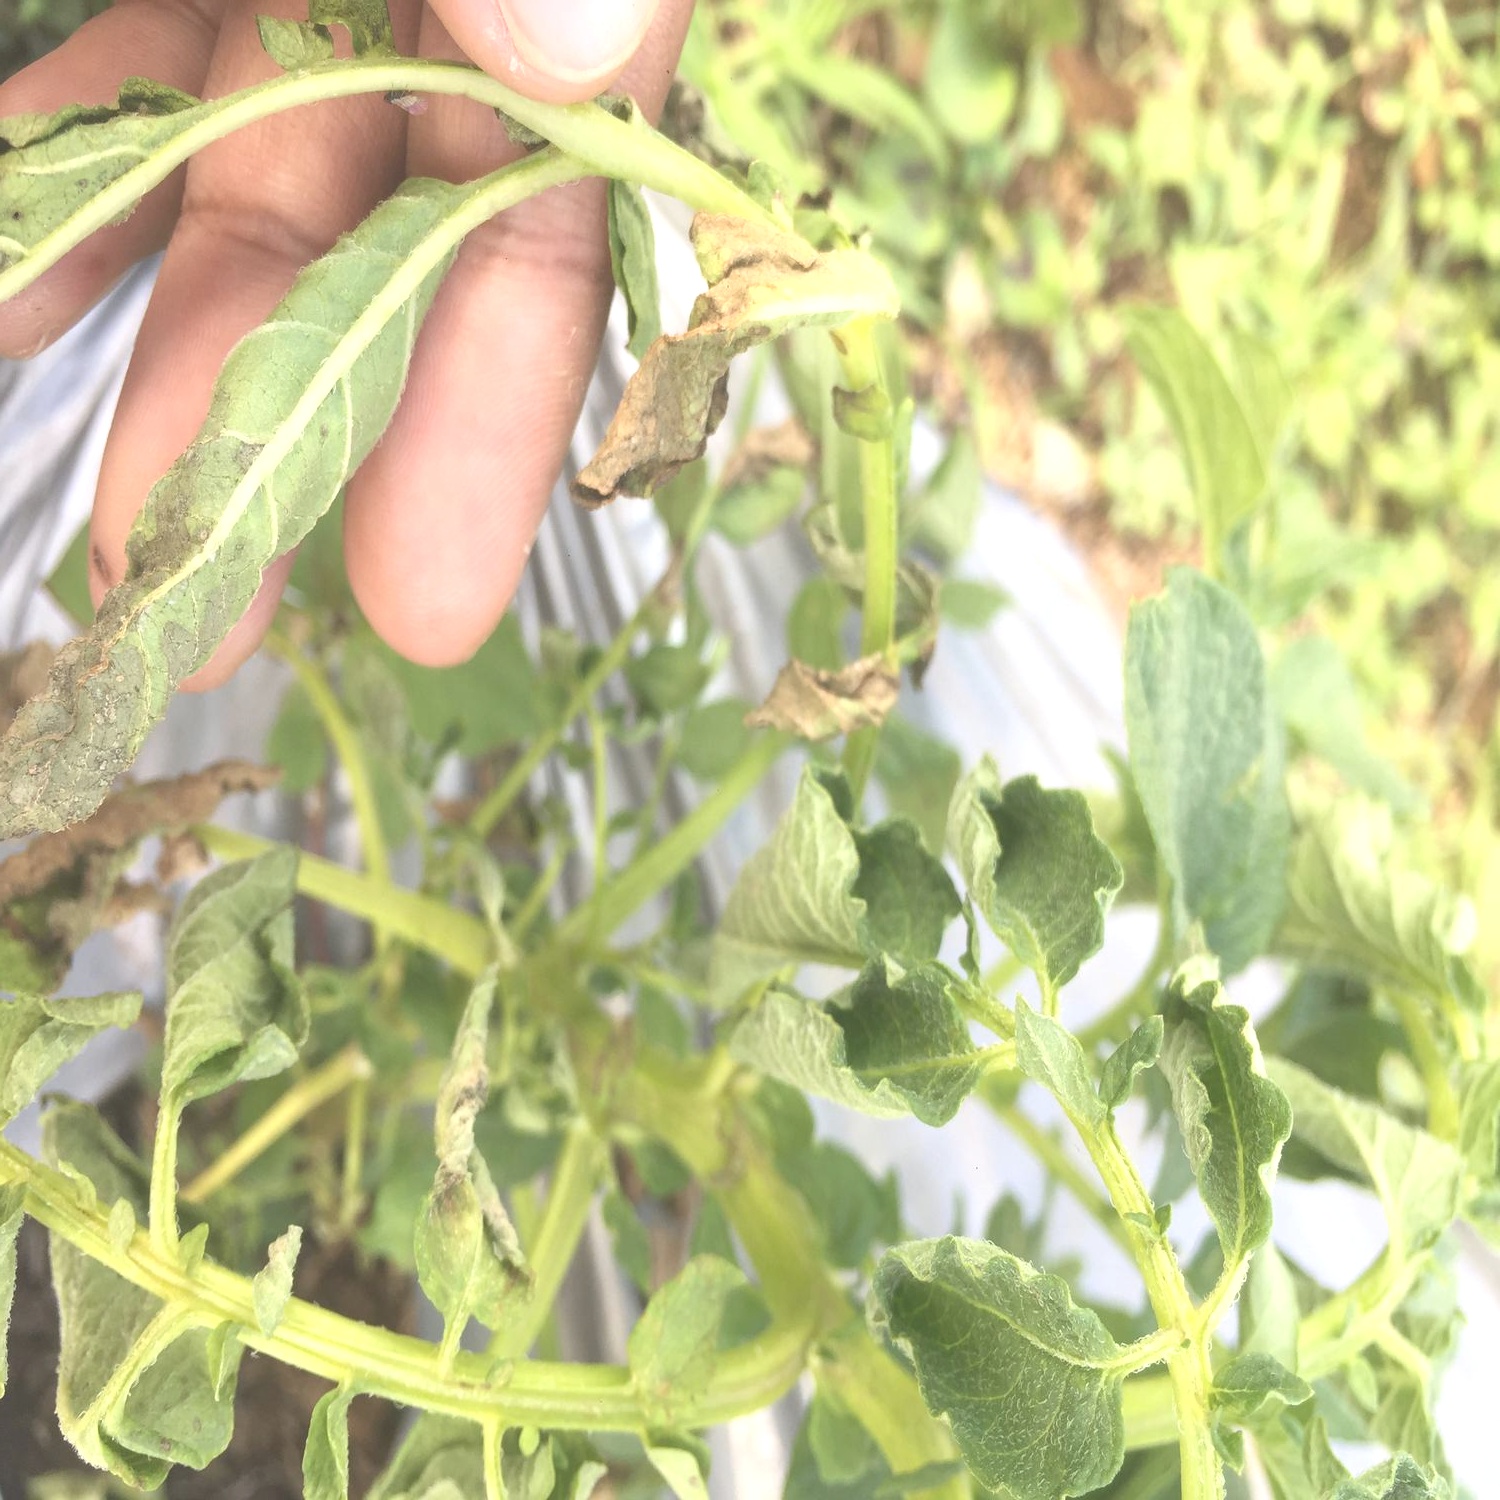
Etiqueta: Pudricion_Parda